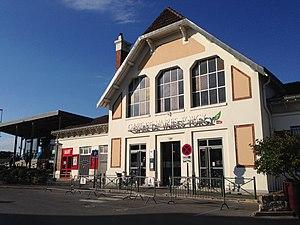
Gare de Vaires - Torcy en 2016